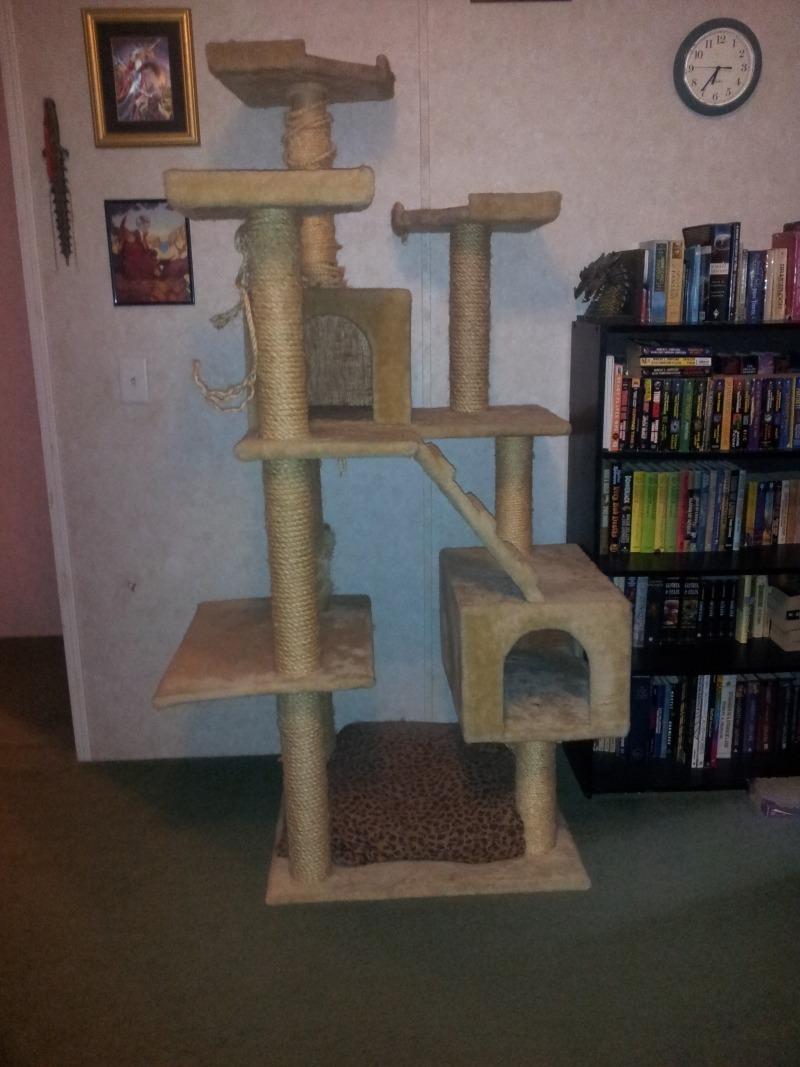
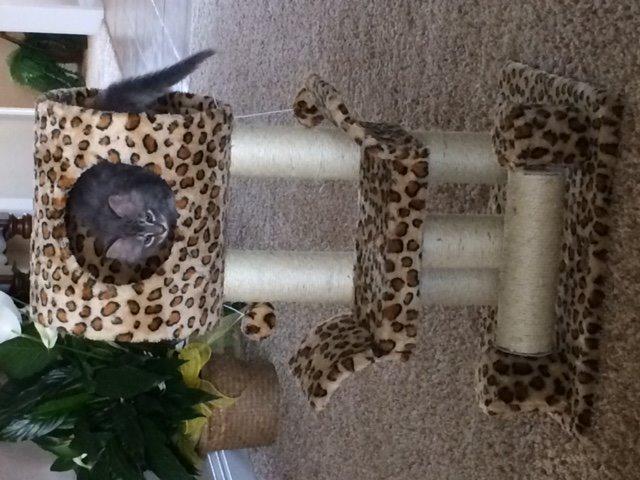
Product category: items_cat tree
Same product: no